Douglas Fisher (Royal Navy officer)

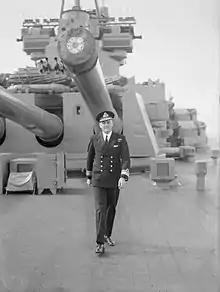
Rear Admiral Fisher on the quarterdeck of HMS "Duke of York", October 1942

Admiral Sir Douglas Blake Fisher (23 October 1890 – 4 October 1963) was a Royal Navy officer who went on to be Fourth Sea Lord.